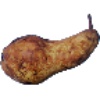
Label: pear_abate